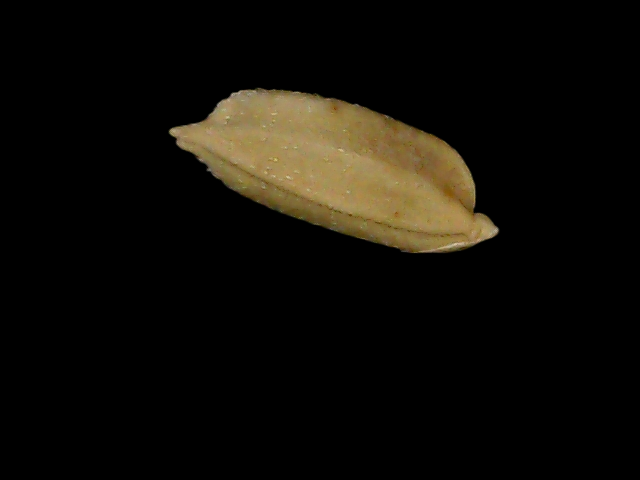
Rice variety: Bd76